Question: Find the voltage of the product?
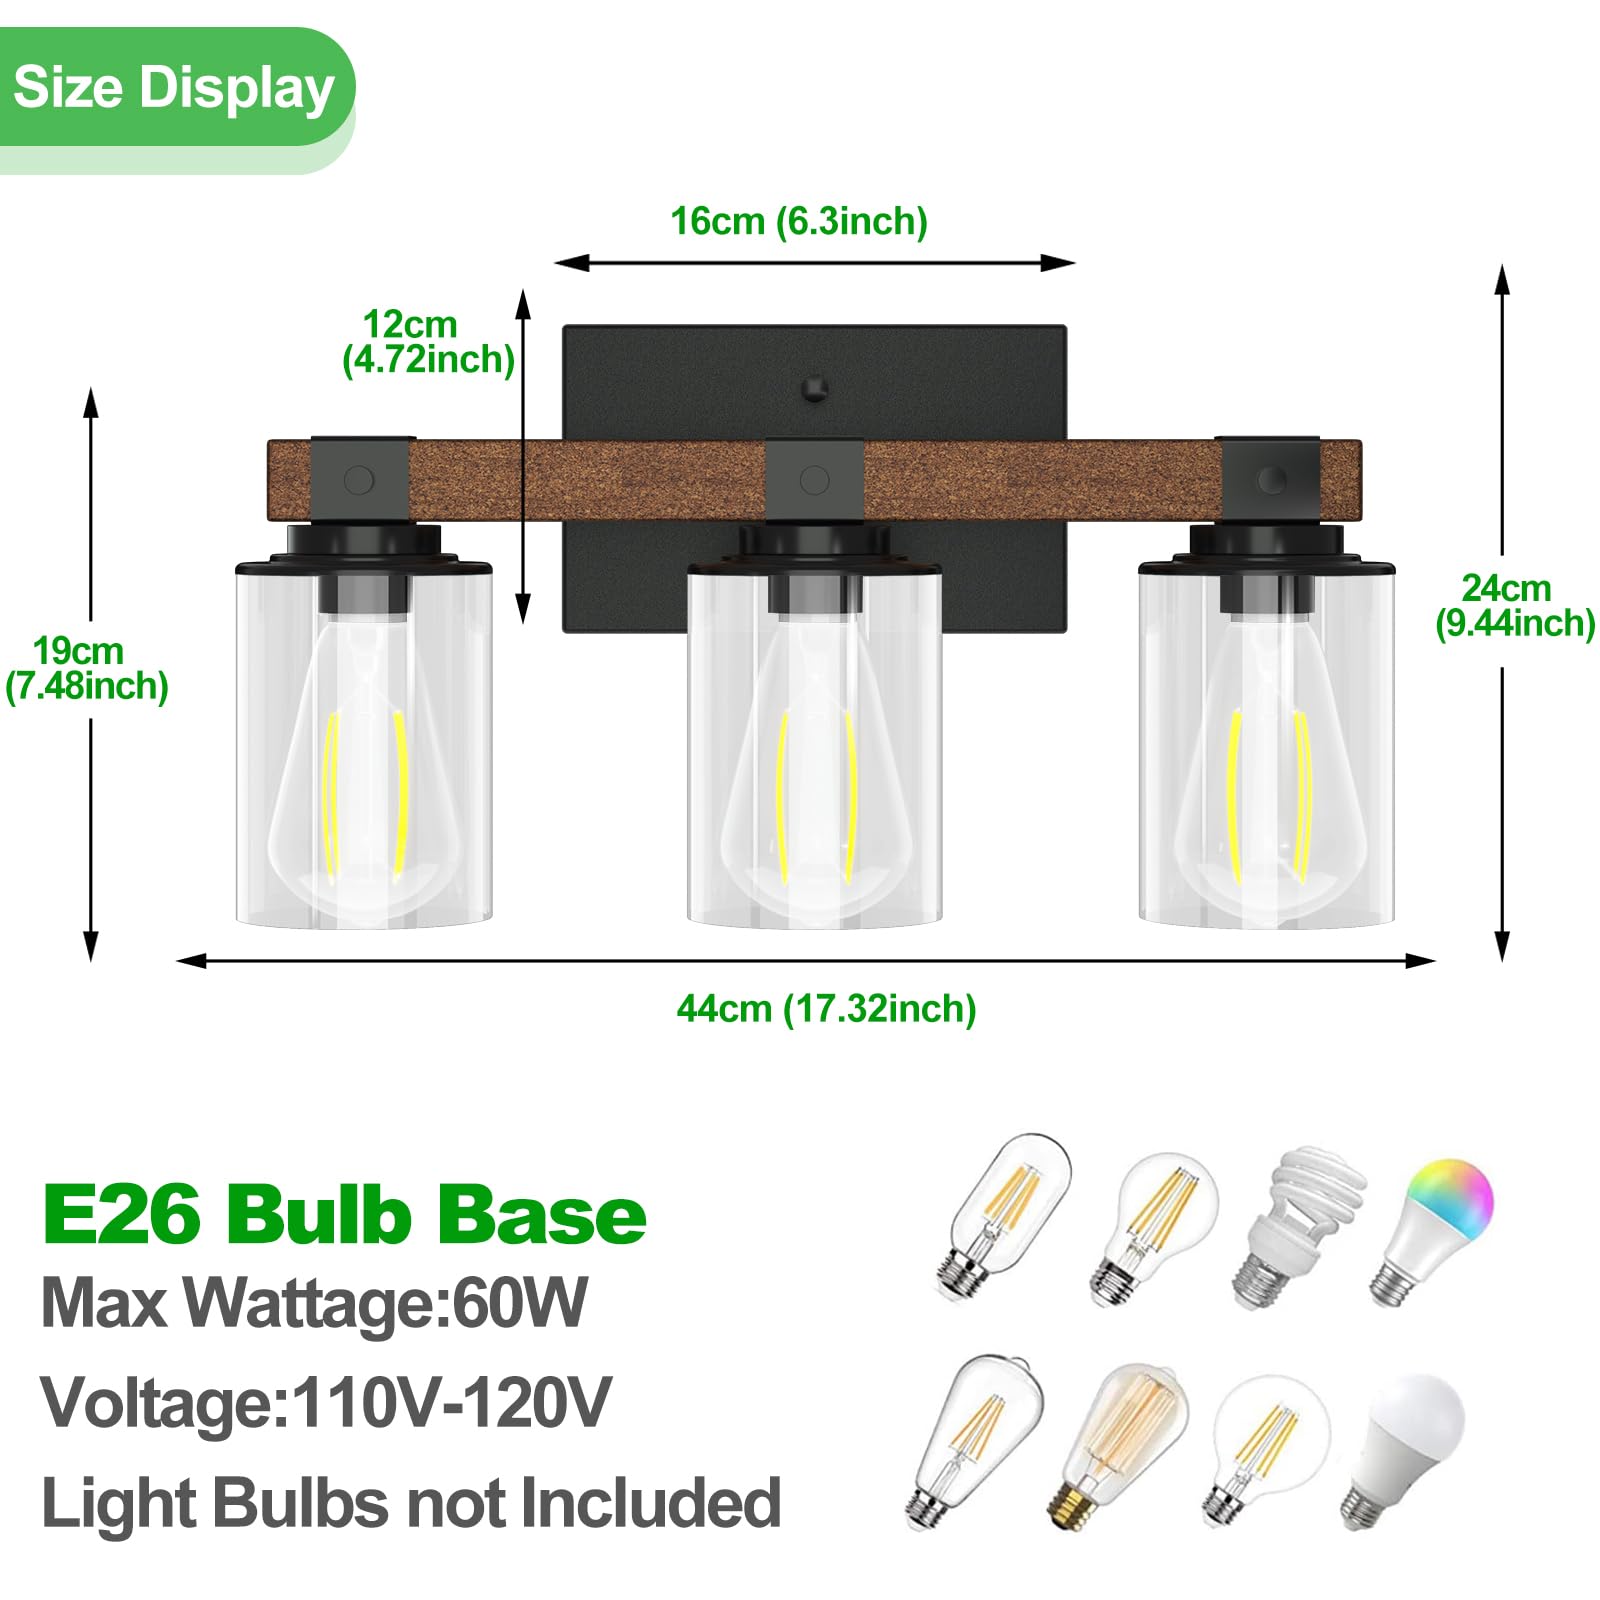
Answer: [110.0, 120.0] volt